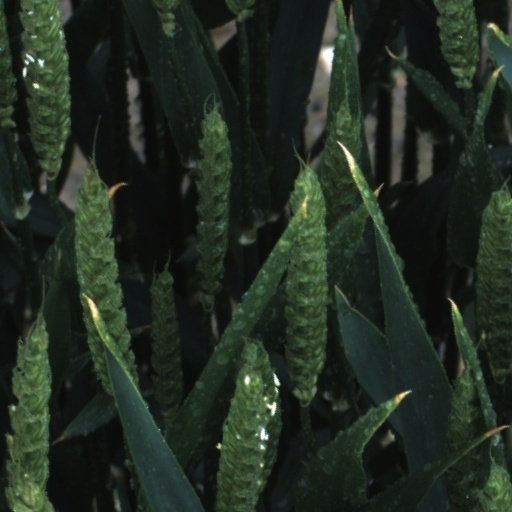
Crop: wheat